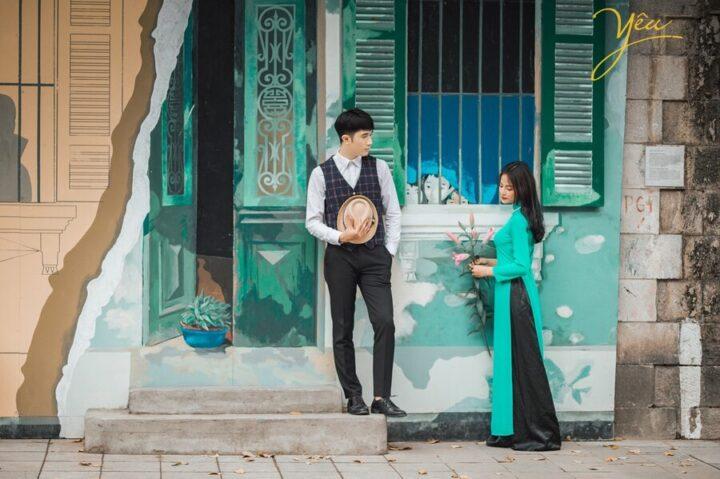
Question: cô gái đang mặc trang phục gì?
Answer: cô gái đang mặc một chiếc áo dài màu lam